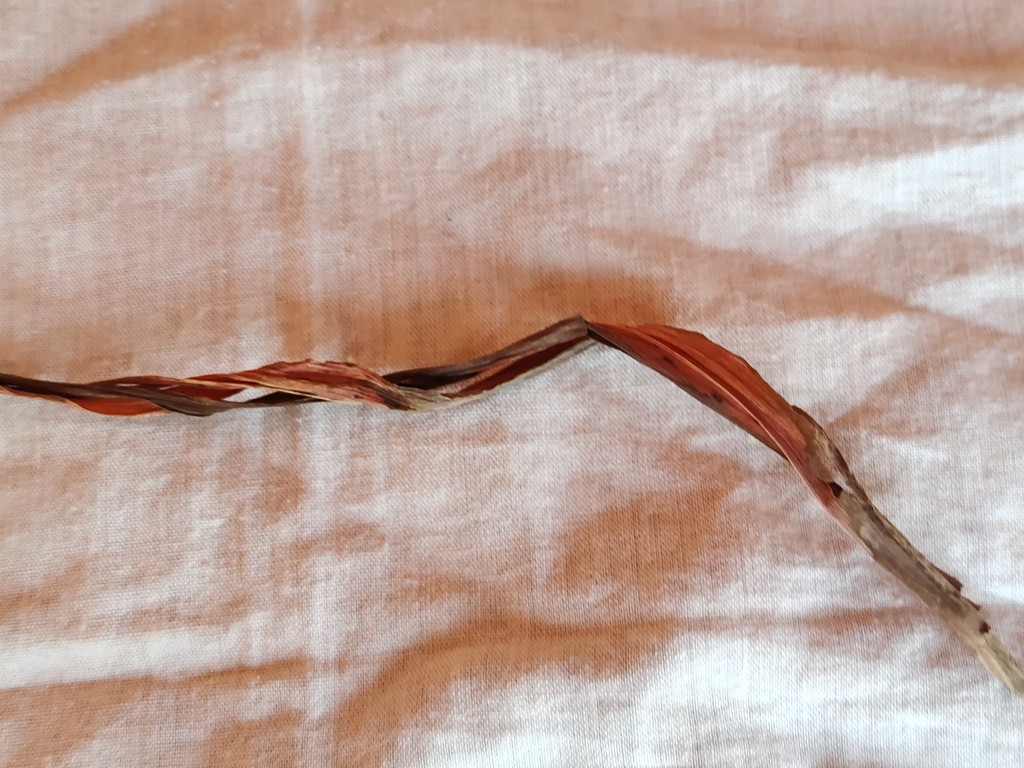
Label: Dried